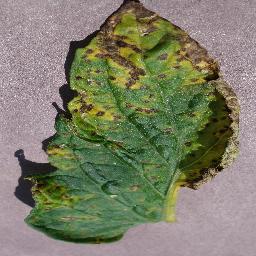
Label: Tomato___Septoria_leaf_spot